Secaucus, New Jersey

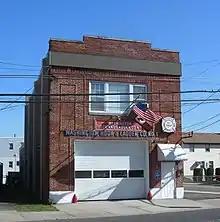
Washington Hook & Ladder Co. # 1 Firehouse

Secaucus is served around the clock by five volunteer fire companies that make up the Secaucus Fire Department, with a combined fire apparatus fleet of four Engines, two Ladders, one Rescue, one squad/brush unit, and one fireboat, operating out of five fire stations located throughout the town.